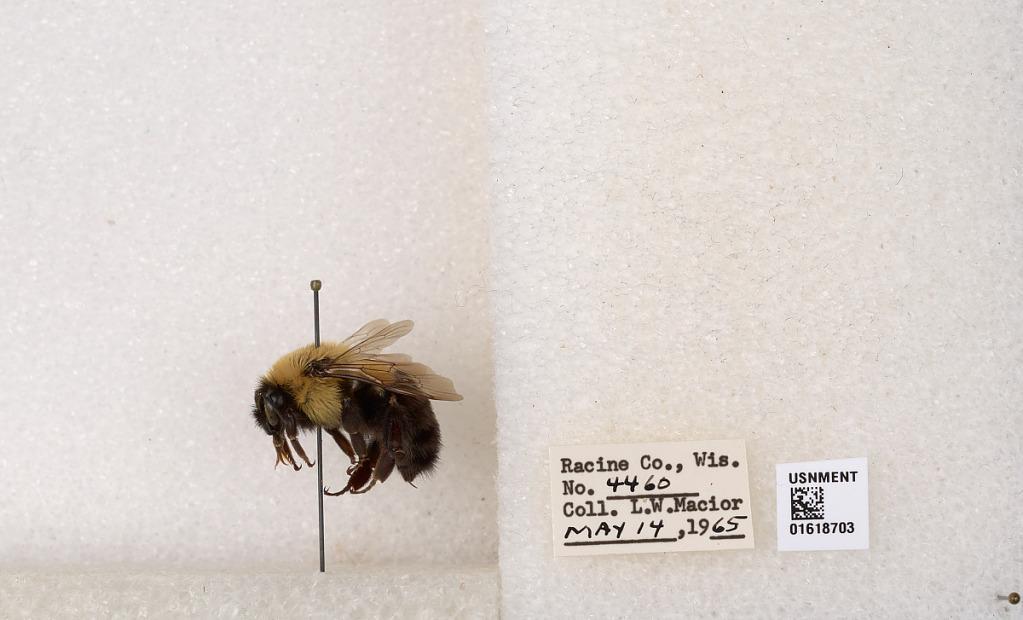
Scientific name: Bombus impatiens Cresson
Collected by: L. Macior
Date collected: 1965-5-14
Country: United States
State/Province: Wisconsin
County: Racine
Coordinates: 42.7299, -87.8123